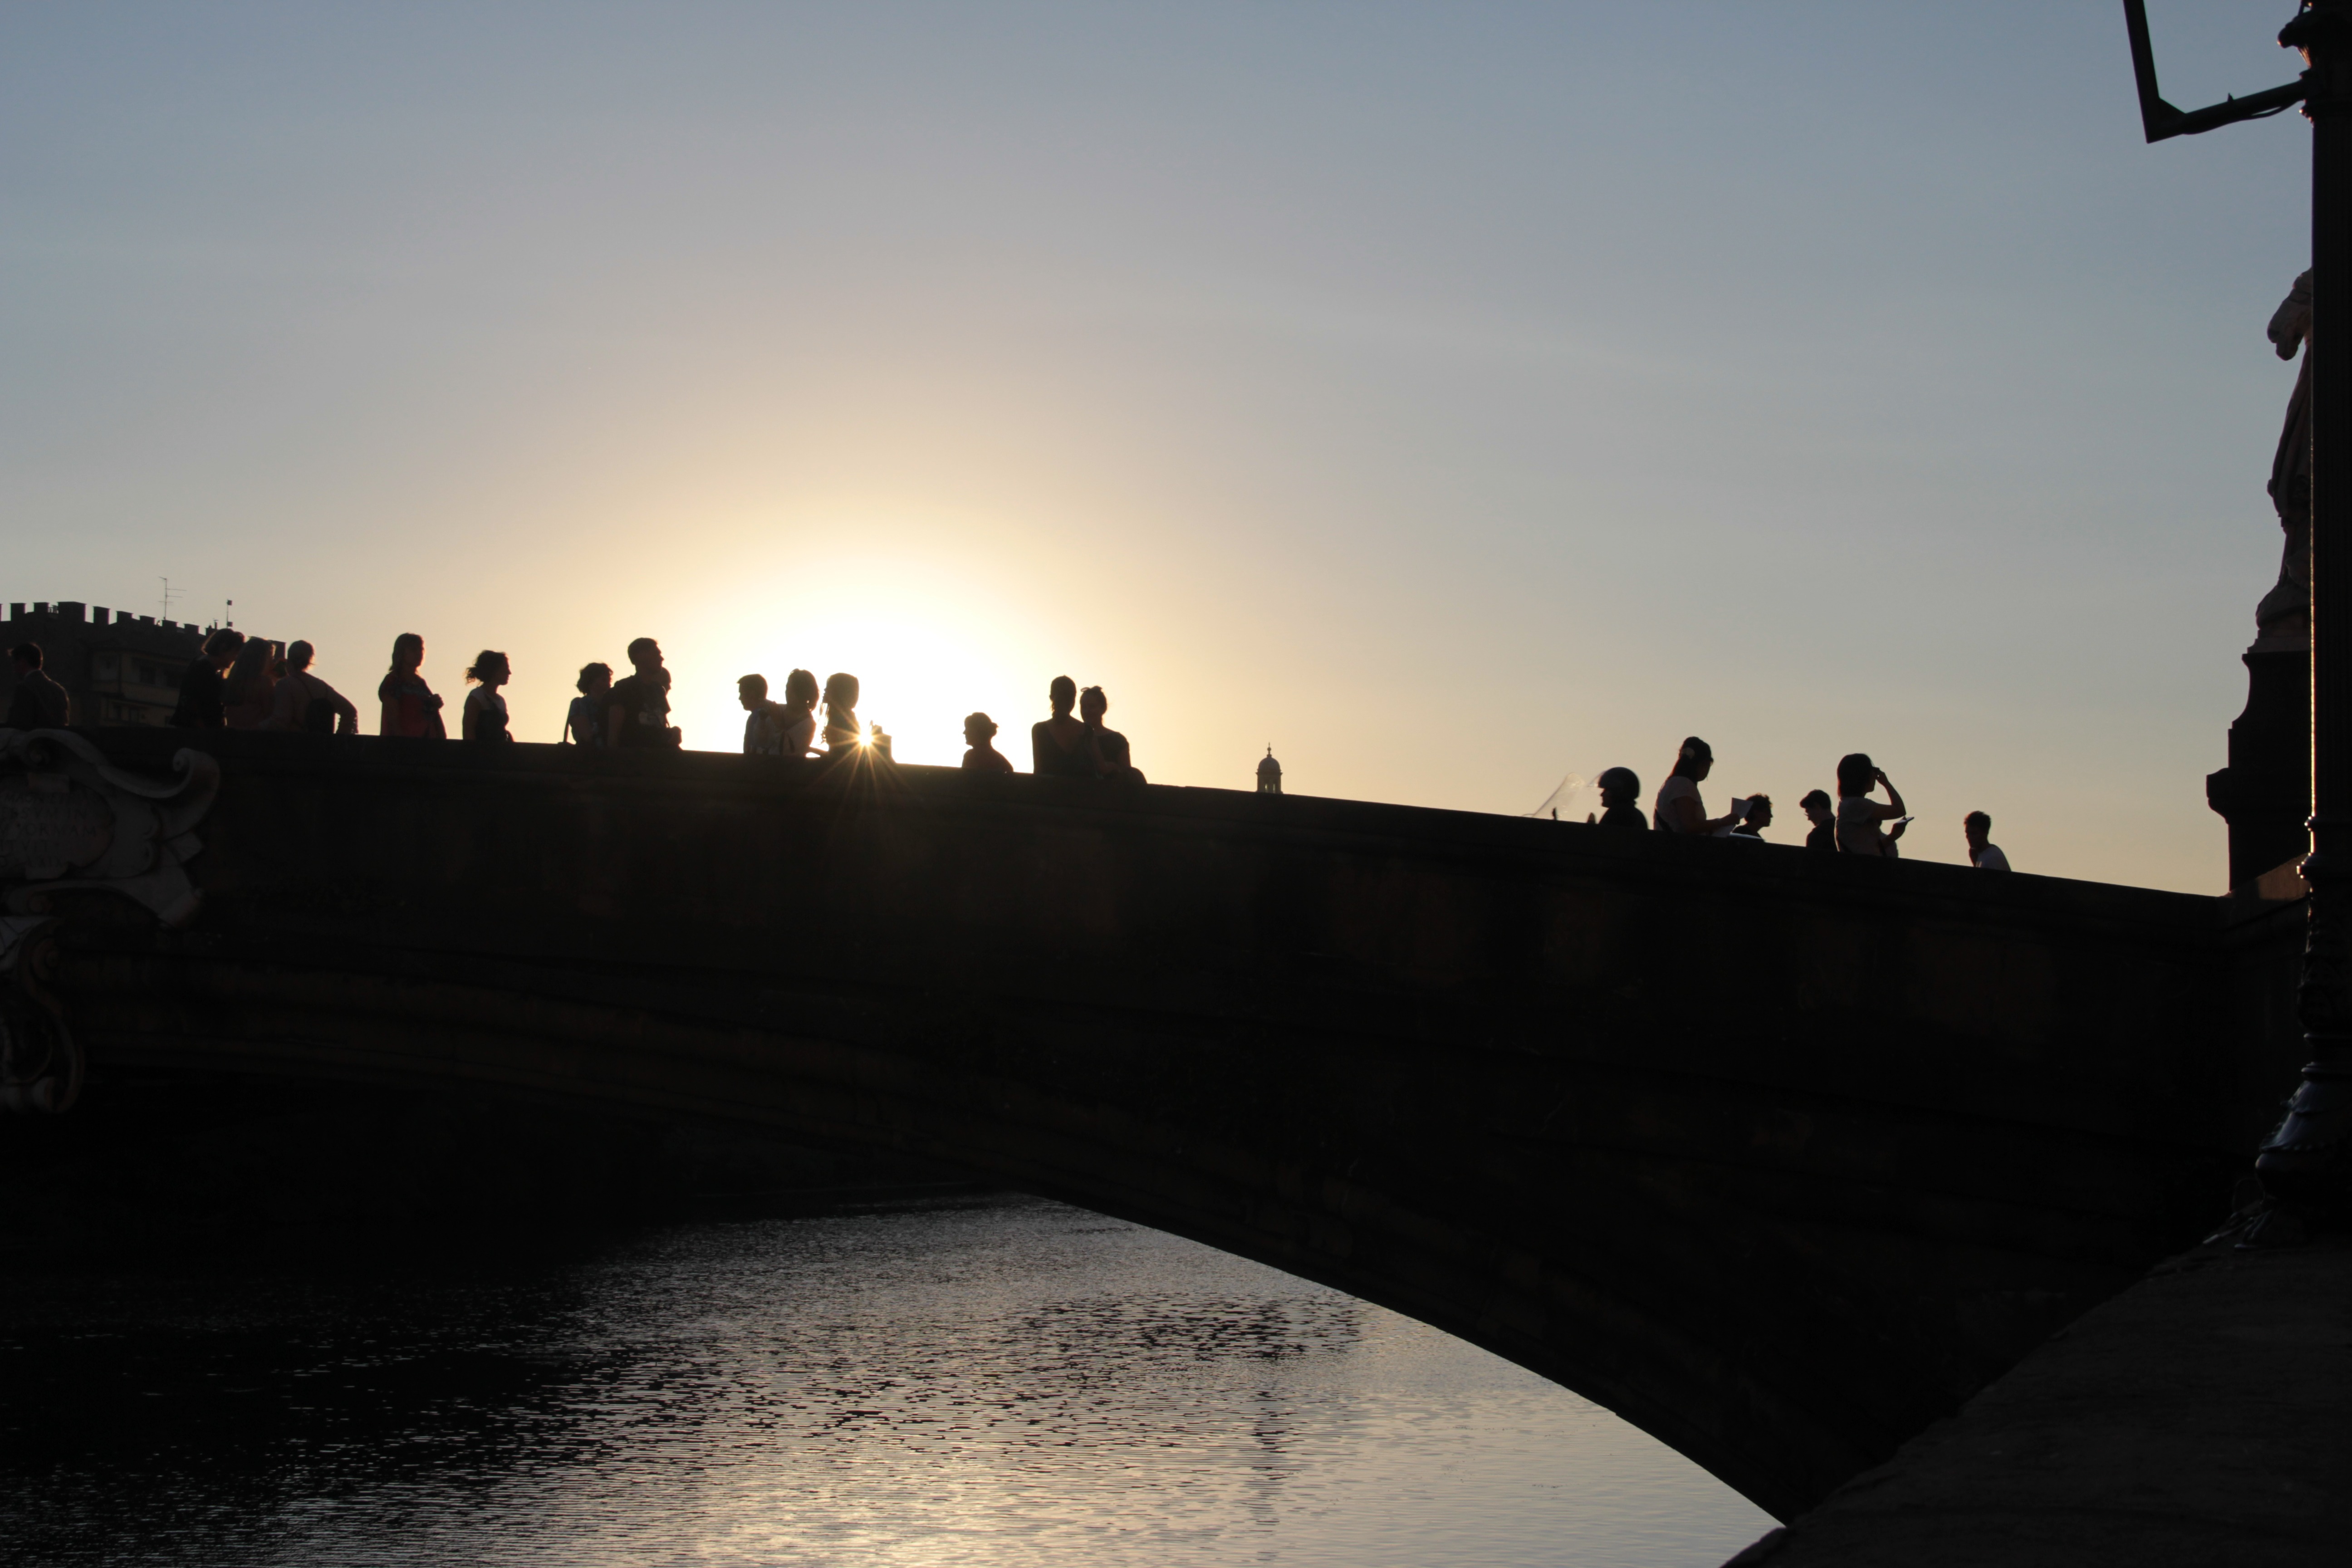
sea, light, sun, sunrise, sunset, bridge, skyline, sunlight, morning, dawn, city, river, cityscape, dusk, evening, reflection, landmark, waterway, shadows, shape